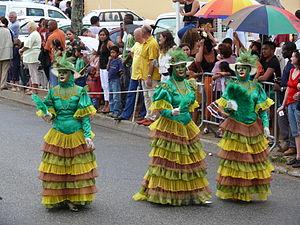
Touloulous à la parade de Carnaval de Kourou en 2007.
Le touloulou est le plus célèbre des personnages typiques et la reine du carnaval guyanais.
Le Carnaval de Cayenne est le plus célèbre des carnavals guyanais, se déroulant à Cayenne, capitale de la Guyane, département et région d'Outre-mer français situé en Amérique du Sud. Ce carnaval est réputé dans le monde entier pour la diversité et l'originalité de ses costumes. Il constitue avec le carnaval de Kourou et le carnaval de Saint-Laurent, les carnavals les plus importants de la région.
Le Carnaval de Guyane est l'un des évènements majeurs de Guyane. Il se déroule entre l'Épiphanie le premier dimanche de janvier, et le mercredi des Cendres en février ou mars.